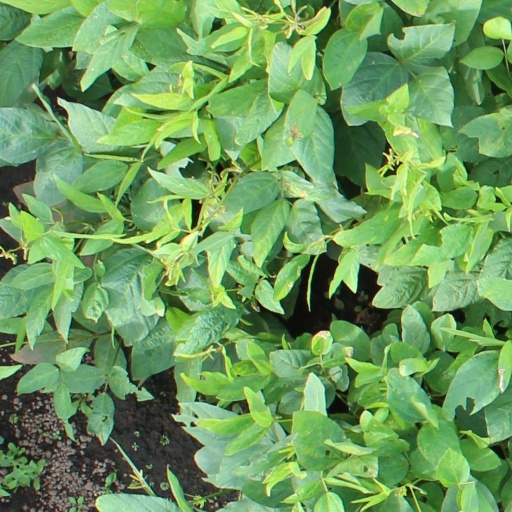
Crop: soybean